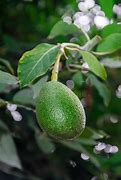
Label: Avocado